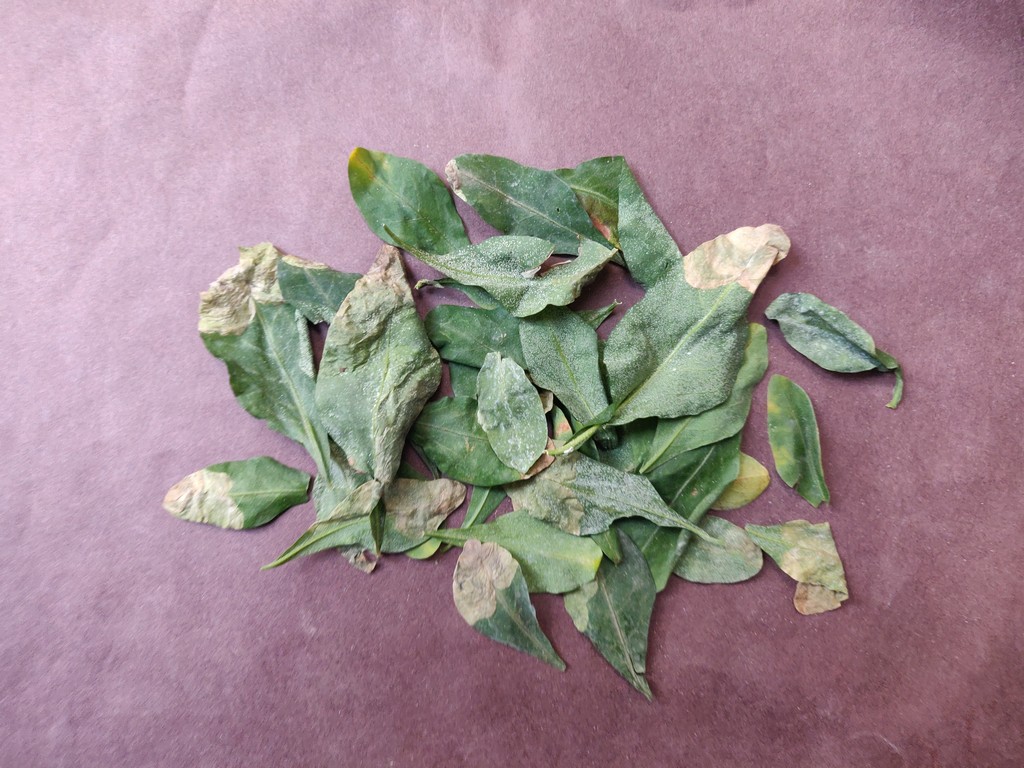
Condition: Unhealthy
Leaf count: multiple
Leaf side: unknown